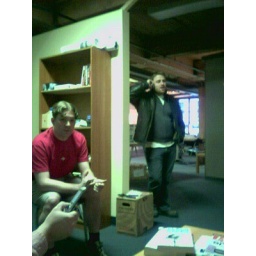
people standing and sitting in canada